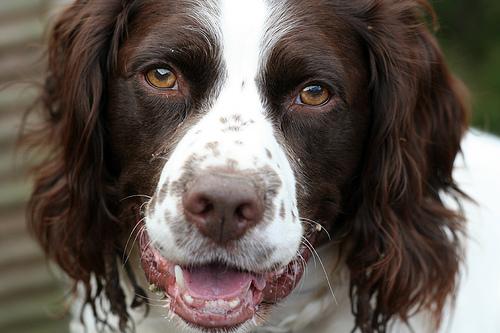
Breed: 276-n000112-English_springer